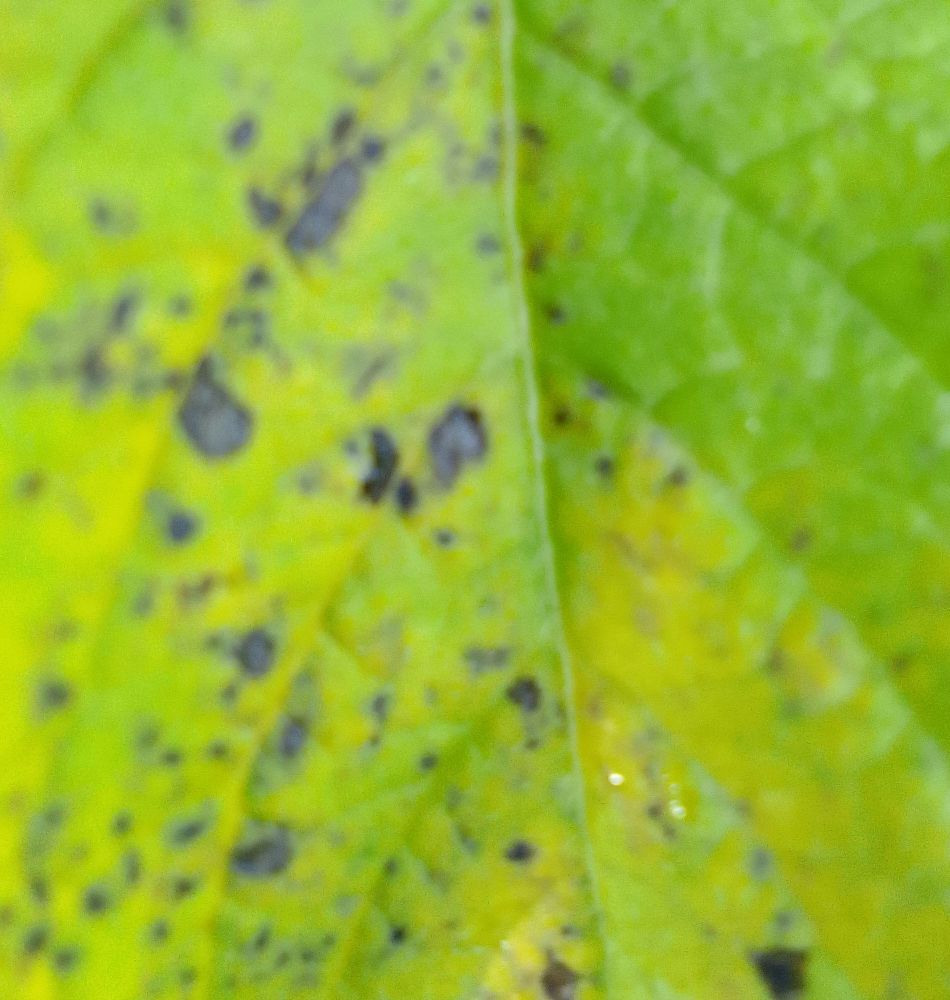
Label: Early blight